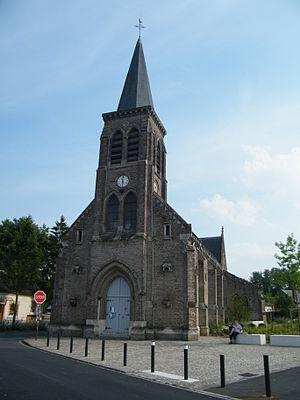
église.
Ville-le-Marclet est une commune française située dans le département de la Somme, en région Hauts-de-France.